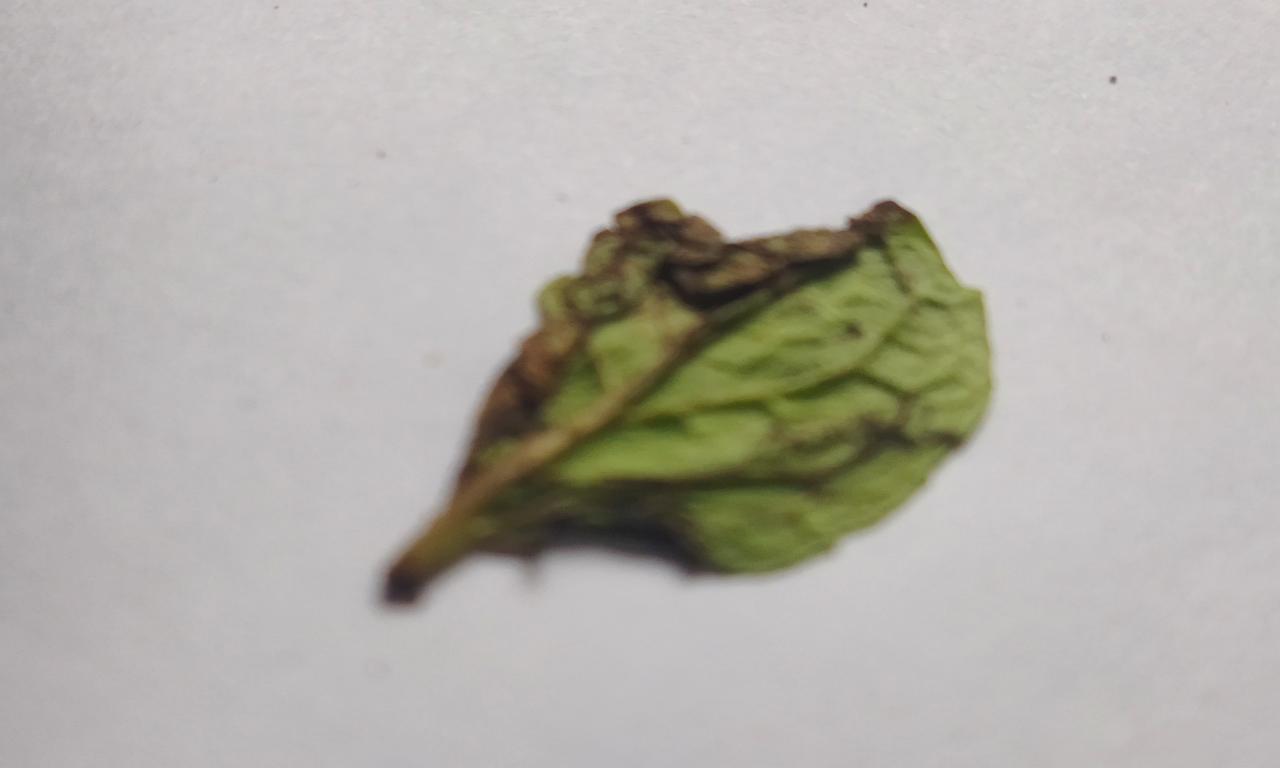
Label: Spoiled